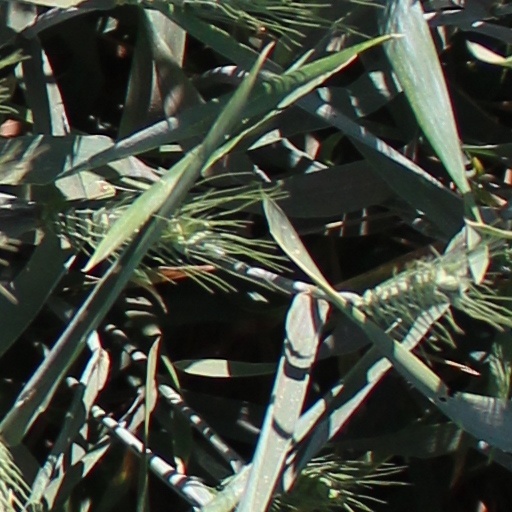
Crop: wheat